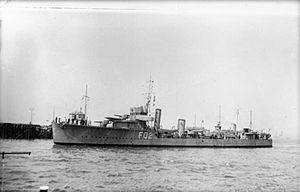
La classe V et W est un amalgame de six classes différentes construites pour la Royal Navy dans le cadre du programme d’urgence de la guerre pendant la Première Guerre mondiale. Commandées à 107 exemplaires, seulement 67 seront mis en service, la capitulation allemande entraînant l’annulation de la construction de quarante unités.